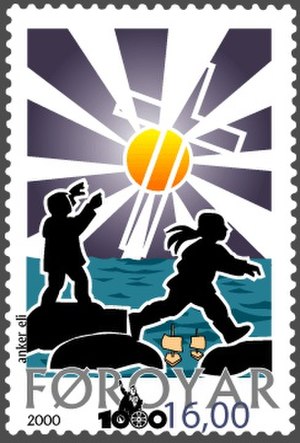
Færøsk kirkehistorie / Vækkelseskristendom og lægmandsbevægelse
Fortid og fremtid